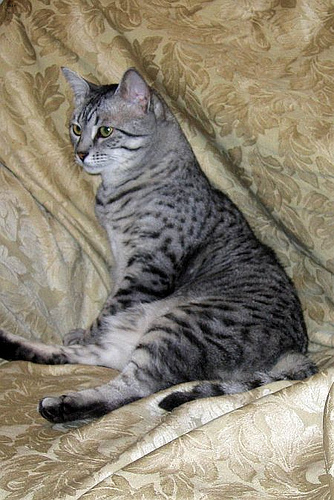
Animal: cat
Breed: Egyptian Mau